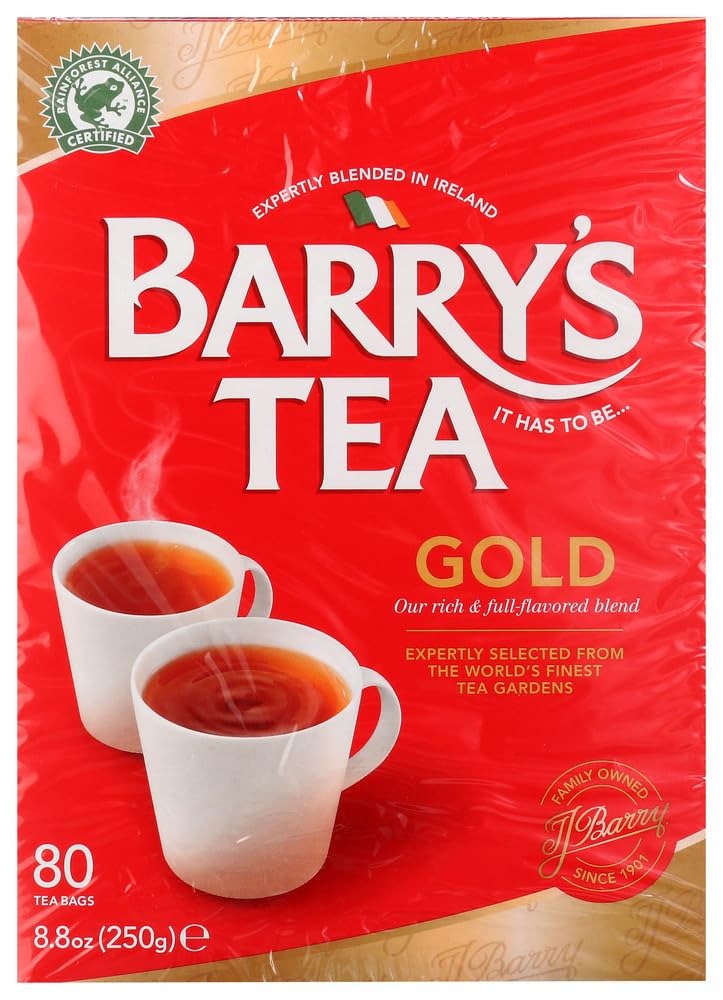
Item Name: Barrys Gold Blend Tea, 8.8 Ounce - 6 per case.
Product Description: The finest Irish tea with a uniquely refreshing flavour and a bright golden color. Every day should have its golden moments.
Value: 6.0
Unit: Ounce

Price: 53.885